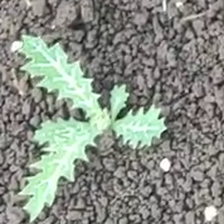
Weed species: Bilayat_(Mexicana_Argemone)